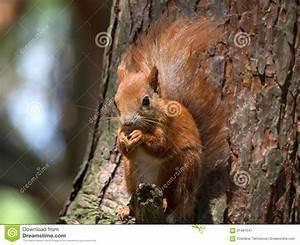
squirrel